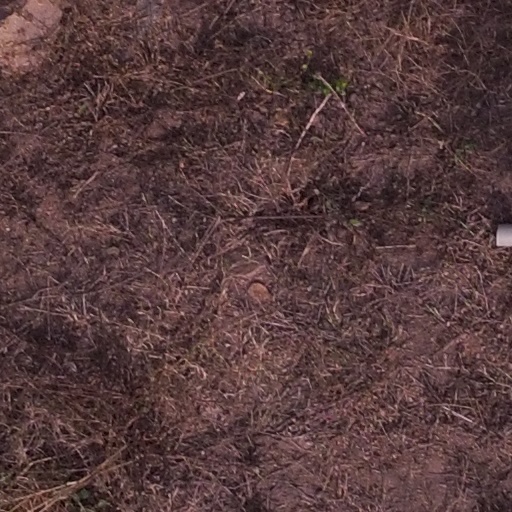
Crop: maize; corn